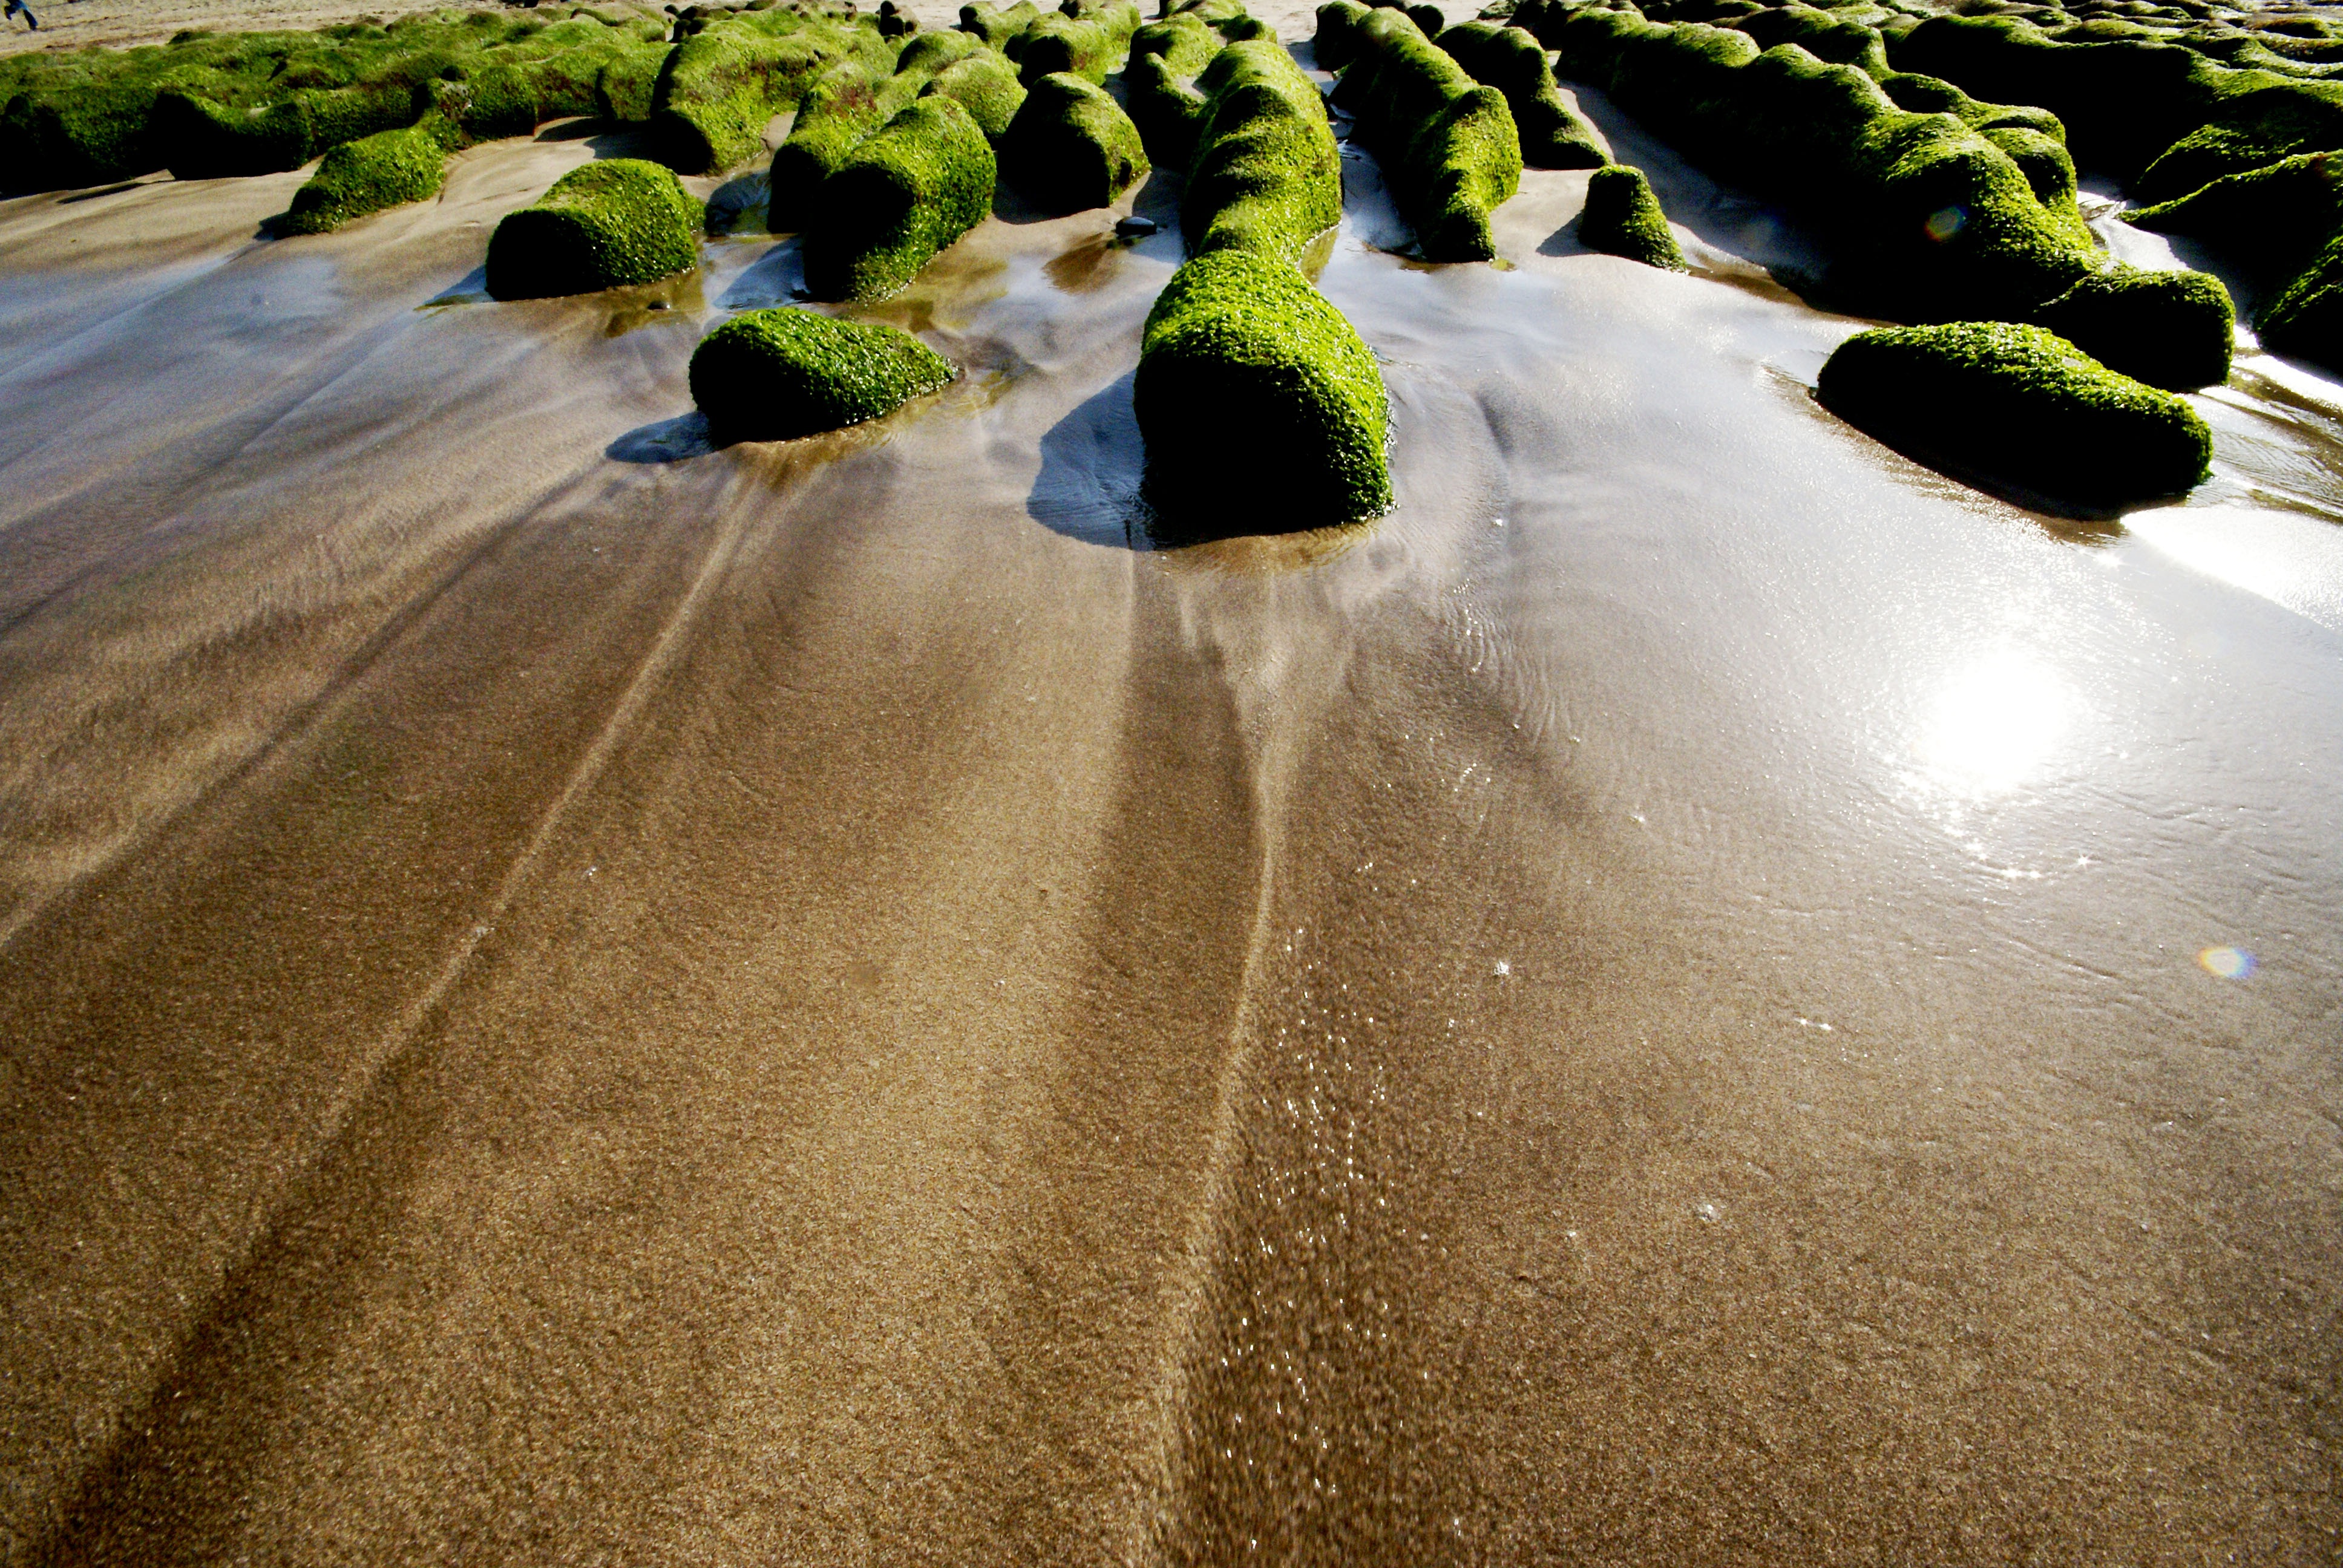
landscape, tree, nature, grass, sand, plant, sunlight, leaf, asphalt, seaside, soil, road surface, green algae